Adventure Girl

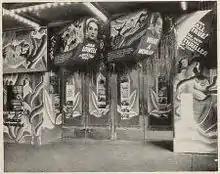
Jungle motif decorations at the Rialto Theater in New York City

The screenplay was loosely framed around a swashbuckling life described by Lowell in her 1929 book, "Cradle of the Deep", which at the time of its publication was advertised as an autobiography. It was chosen by the Book of the Month Club, and became a best-seller in 1929. However, within a month of publication the book was exposed as a work of complete fiction.